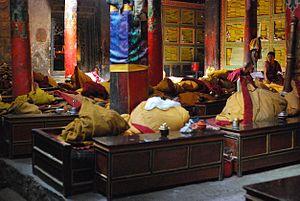
Le monastère de Shalu.